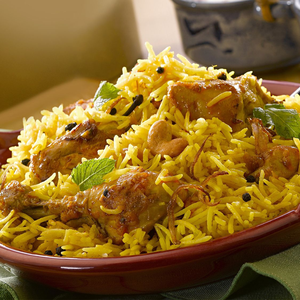
Dish: biryani